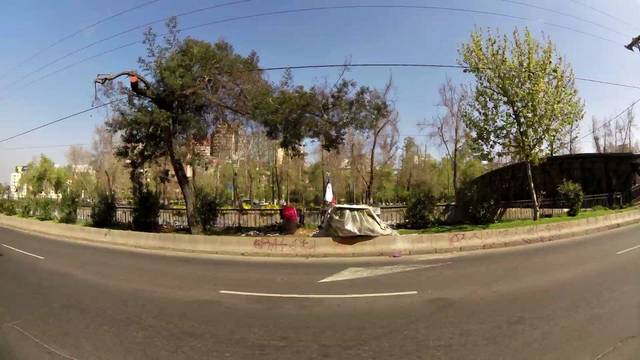
Region: Chile
Coordinates: -33.436, -70.636